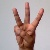
The image shows a hand gesture representing the letter 'W' in Indian Sign Language.